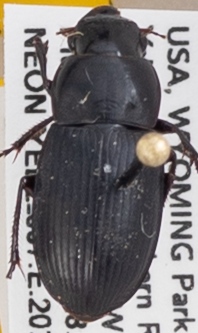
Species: Harpalus laticeps
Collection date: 2018-07-12
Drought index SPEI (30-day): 0.662
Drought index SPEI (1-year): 2.09
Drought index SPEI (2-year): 0.992